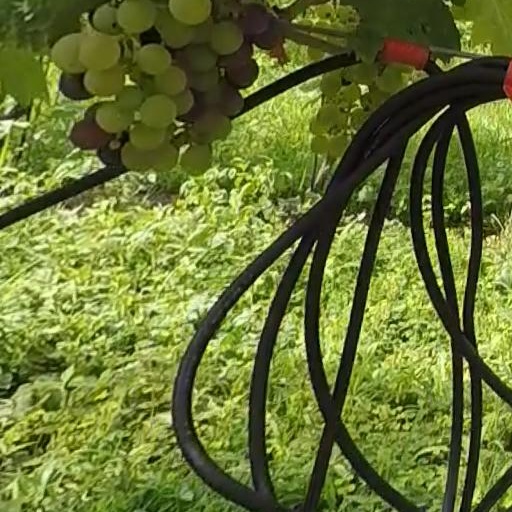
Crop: grape